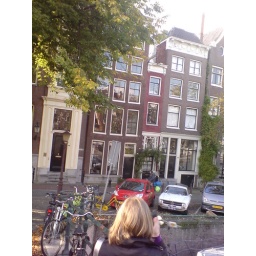
smallest house in amsterdam red brick only as wide as the front door